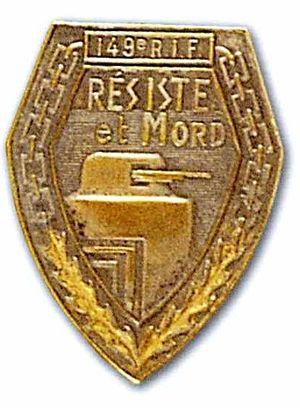
Un régiment d'infanterie de forteresse est une unité militaire française spécialisée dans la défense des fortifications de la ligne Maginot, durant les années 1930 jusqu'à 1940.
L'abri du Gros-Bois est une des fortifications de la ligne Maginot, située au sud-ouest de la commune de Rochonvillers, dans le département de la Moselle. L'abri se trouve à l'extrémité sud du bois du même nom, tandis que la casemate C35 se trouve à l'extrémité nord.
Le secteur fortifié de la Crusnes est une partie de la ligne Maginot, située entre le secteur fortifié de Montmédy à l'ouest et le secteur fortifié de Thionville à l'est.